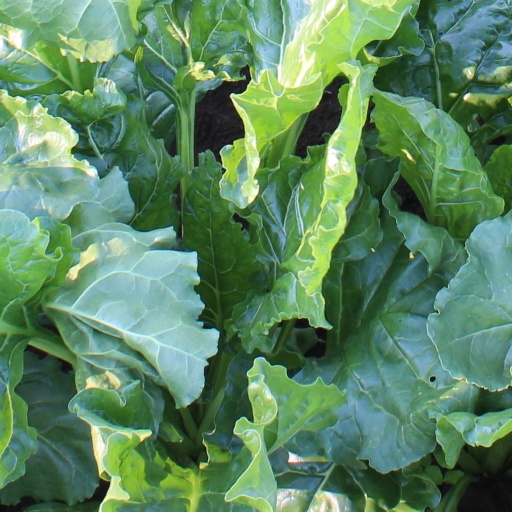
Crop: sugar beet